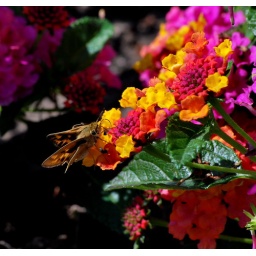
Southern Skipperling butterfly on Lantana camera plant in our front yard.